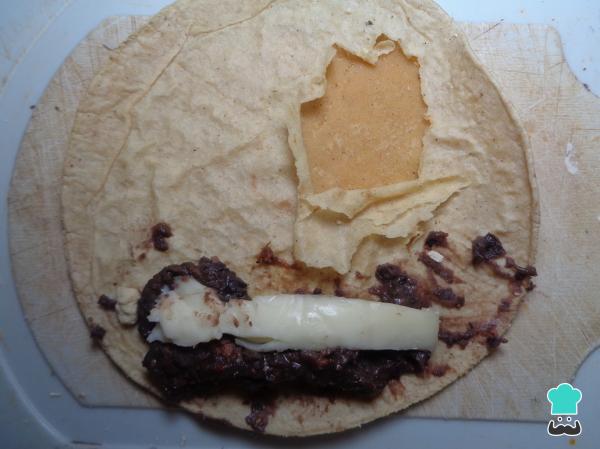
Ahora tomamos una tortilla de maíz y la rellenamos. Para ello, colocamos un poco de frijoles con longaniza en uno de los extremos, agregamos un trozo de queso y comenzamos a enrollar para formar los tacos mexicanos.